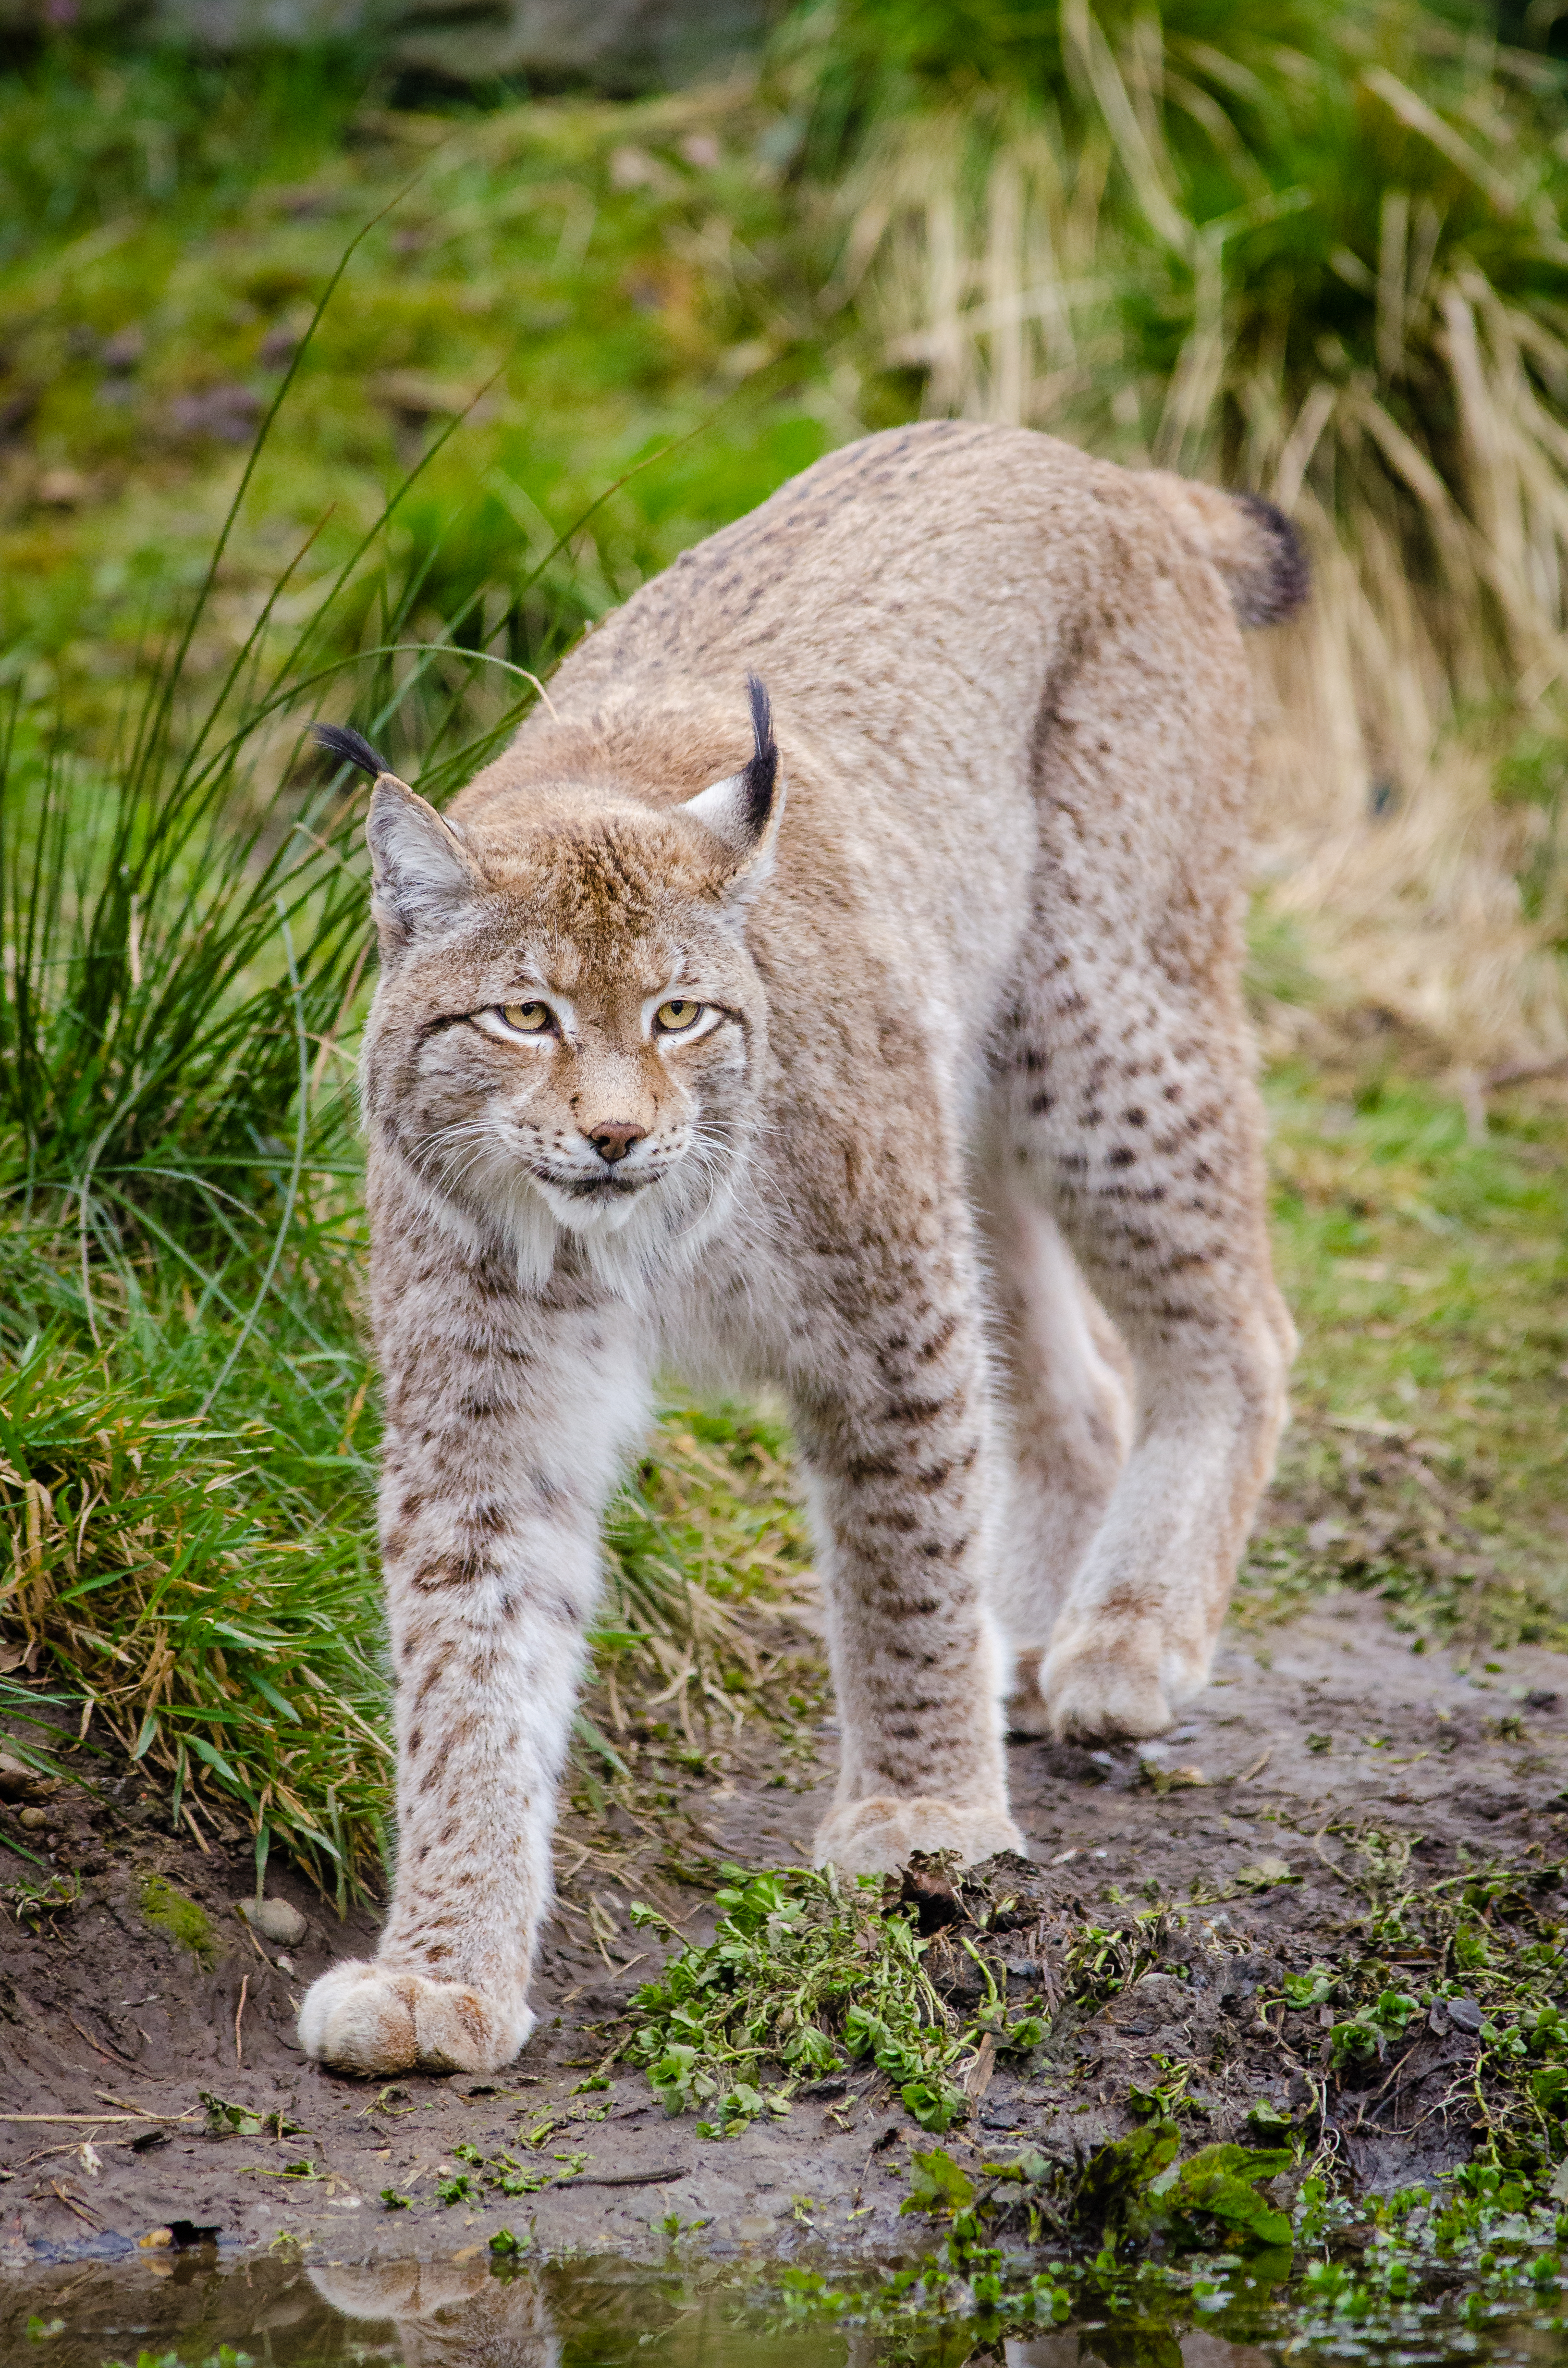
wildlife, cat, mammal, fauna, cheetah, whiskers, vertebrate, lynx, bobcat, puma, wild cat, small to medium sized cats, cat like mammal